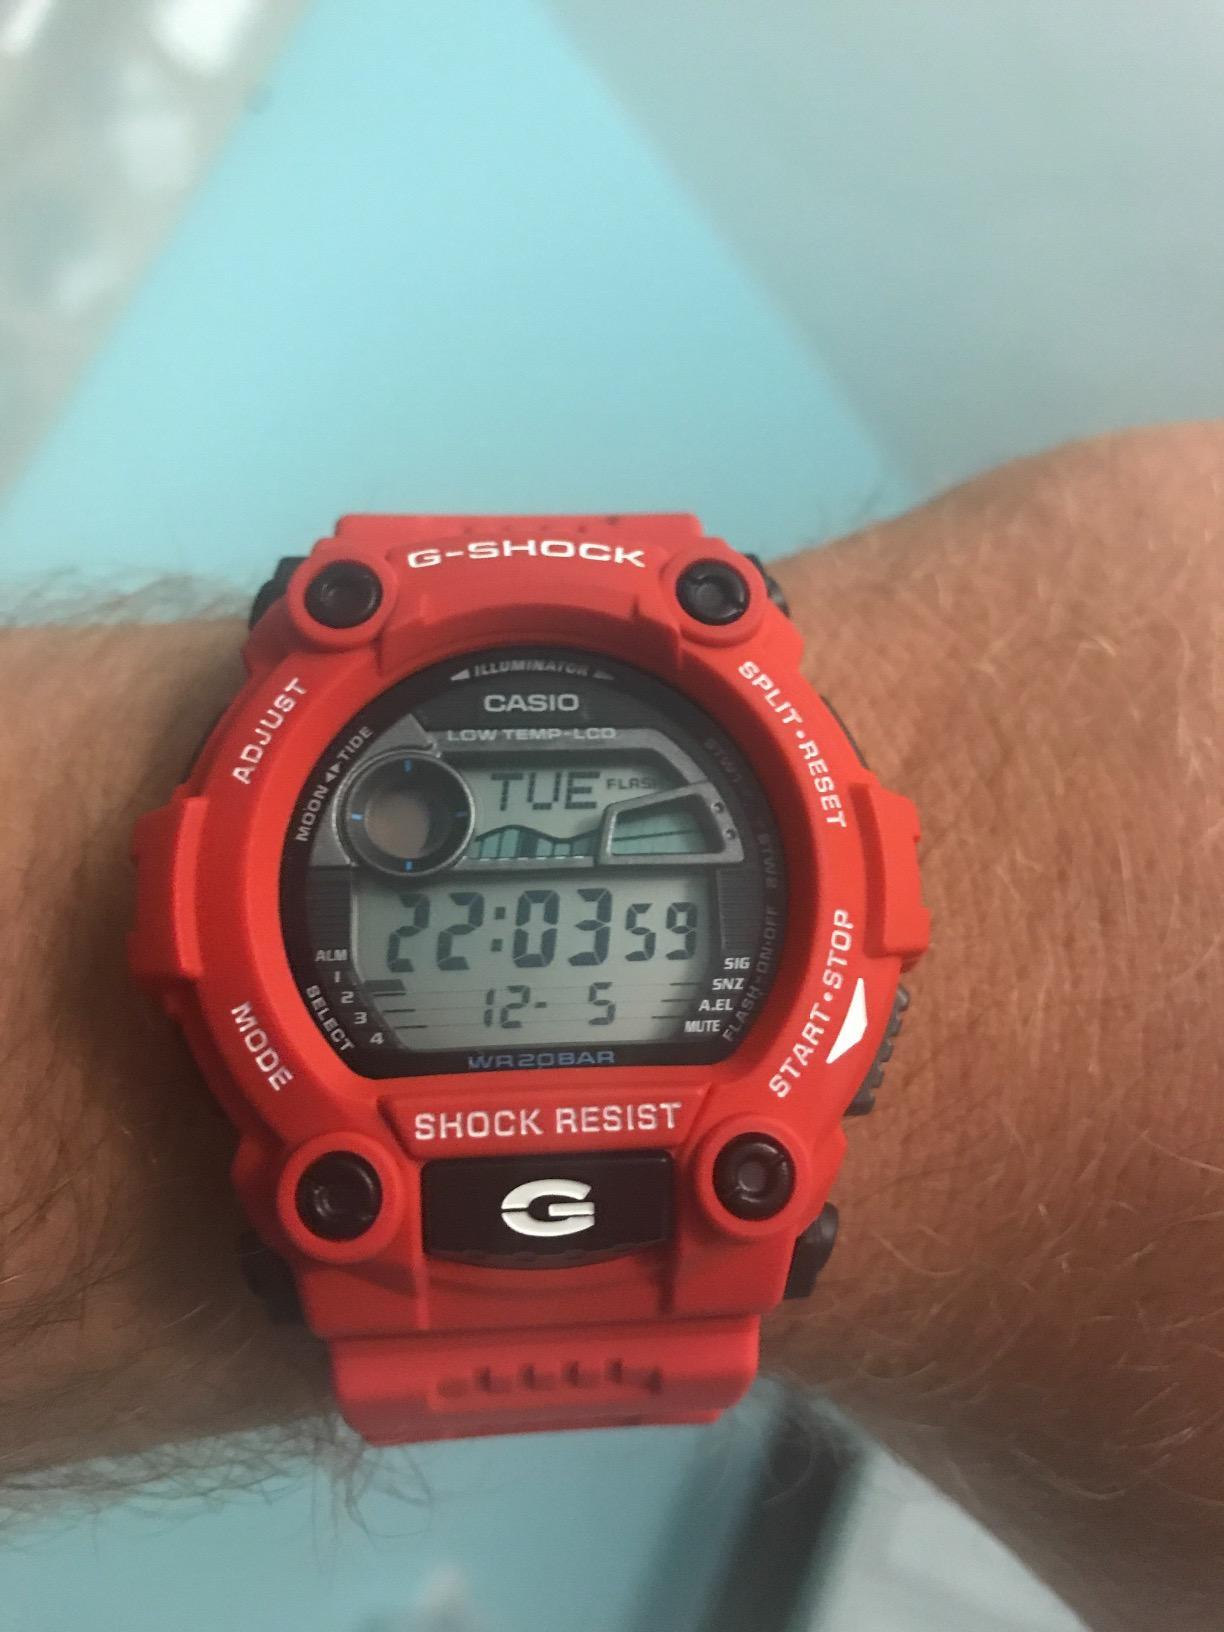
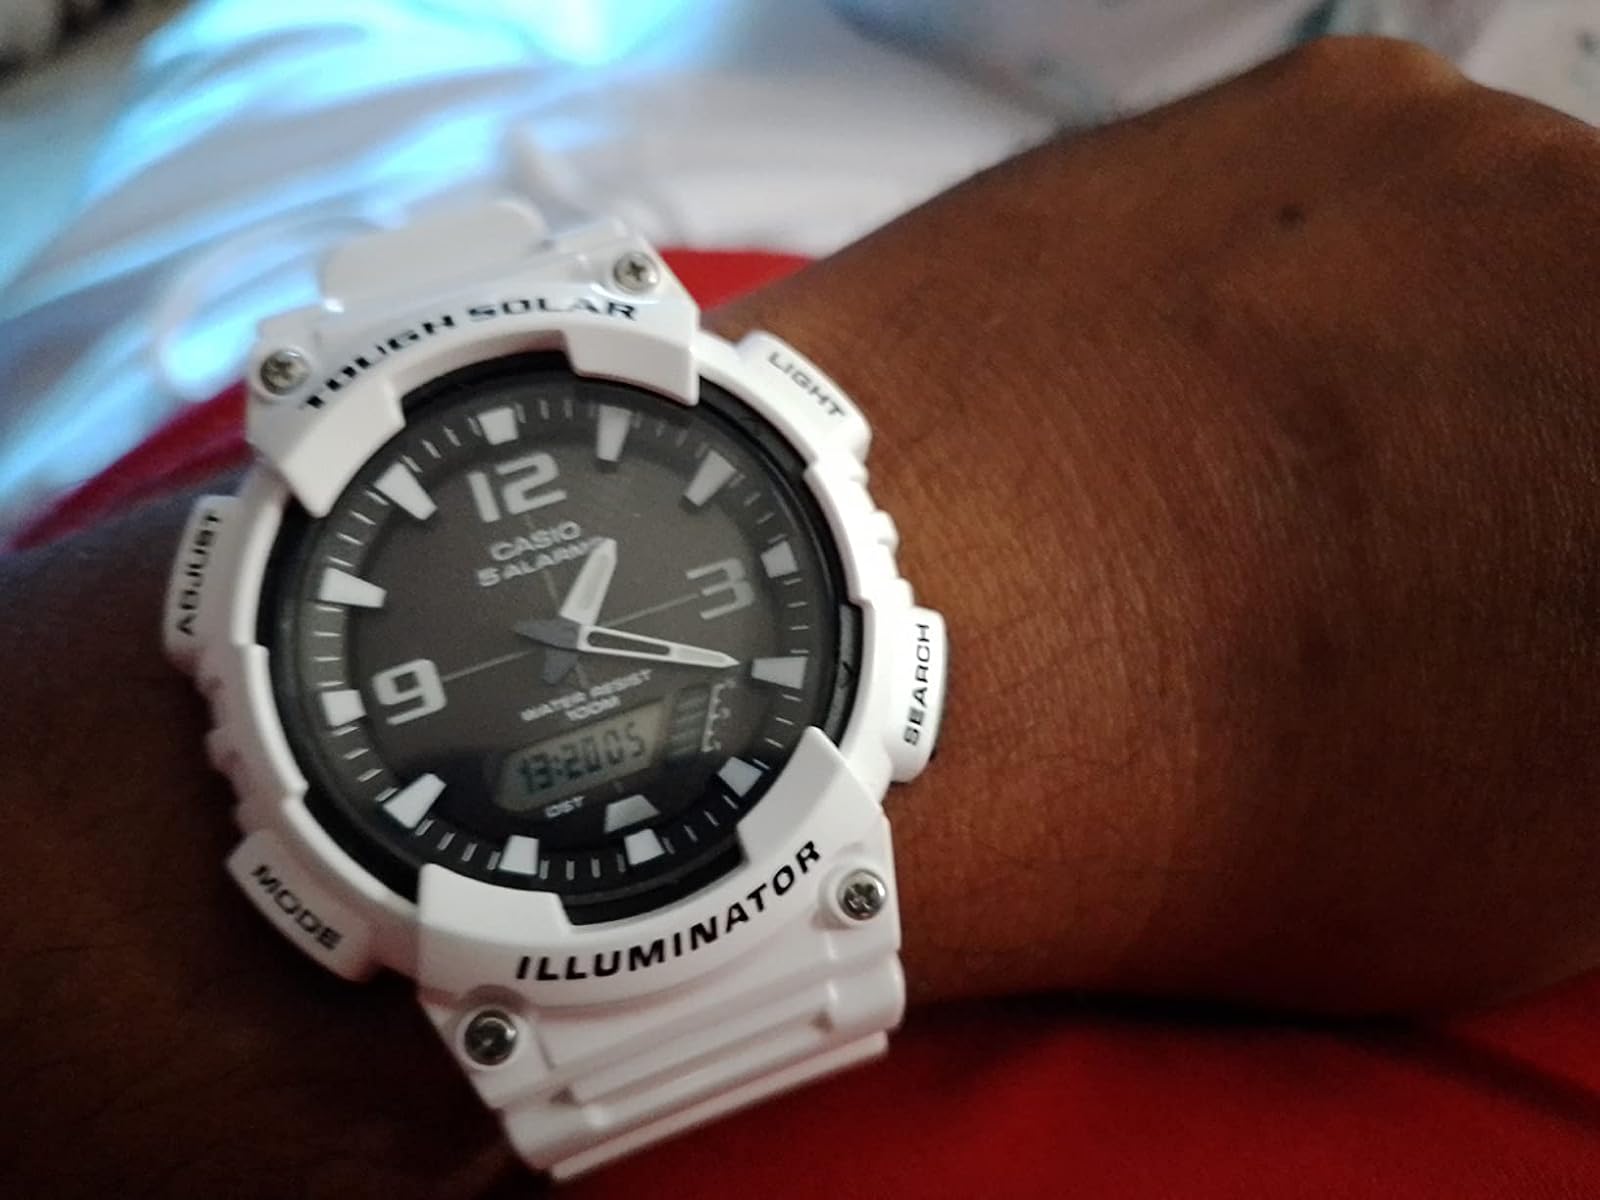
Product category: accessories_watch
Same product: no